Nuclear bunker buster

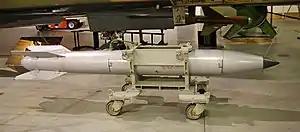
B61 nuclear bomb

As early as 1944, the Barnes Wallis Tallboy bomb and subsequent Grand Slam weapons were designed to penetrate deeply fortified structures through sheer explosive power. These were not designed to directly penetrate defences, though they could do this (for example, the Valentin submarine pens had ferrous concrete roofs thick which were penetrated by two Grand Slams on 27 March 1945), but rather to penetrate under the target and explode leaving a camouflet (cavern) which would undermine foundations of structures above, causing it to collapse, thus negating any possible hardening. The destruction of targets such as the V3 battery at Mimoyecques was the first operational use of the Tallboy. One bored through a hillside and exploded in the Saumur rail tunnel about below, completely blocking it, and showing that these weapons could destroy any hardened or deeply excavated installation. Modern targeting techniques allied with multiple strikes could perform a similar task.